11th (North Auckland) Mounted Rifles

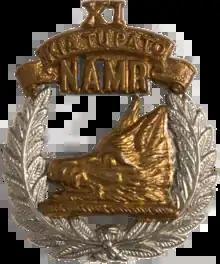
Cap badge of the 11th (North Auckland) Mounted Rifles

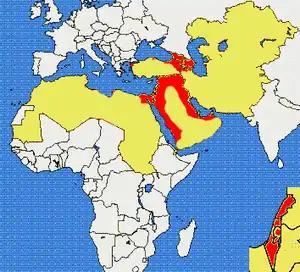
Middle Eastern Theatre during the Great War

The 11th (North Auckland) Mounted Rifles was formed on 17 March 1911. They were mobilised during World War I as a squadron of the Auckland Mounted Rifles Regiment. They served in the Middle Eastern theatre of World War I and first saw action during the Battle of Gallipoli.